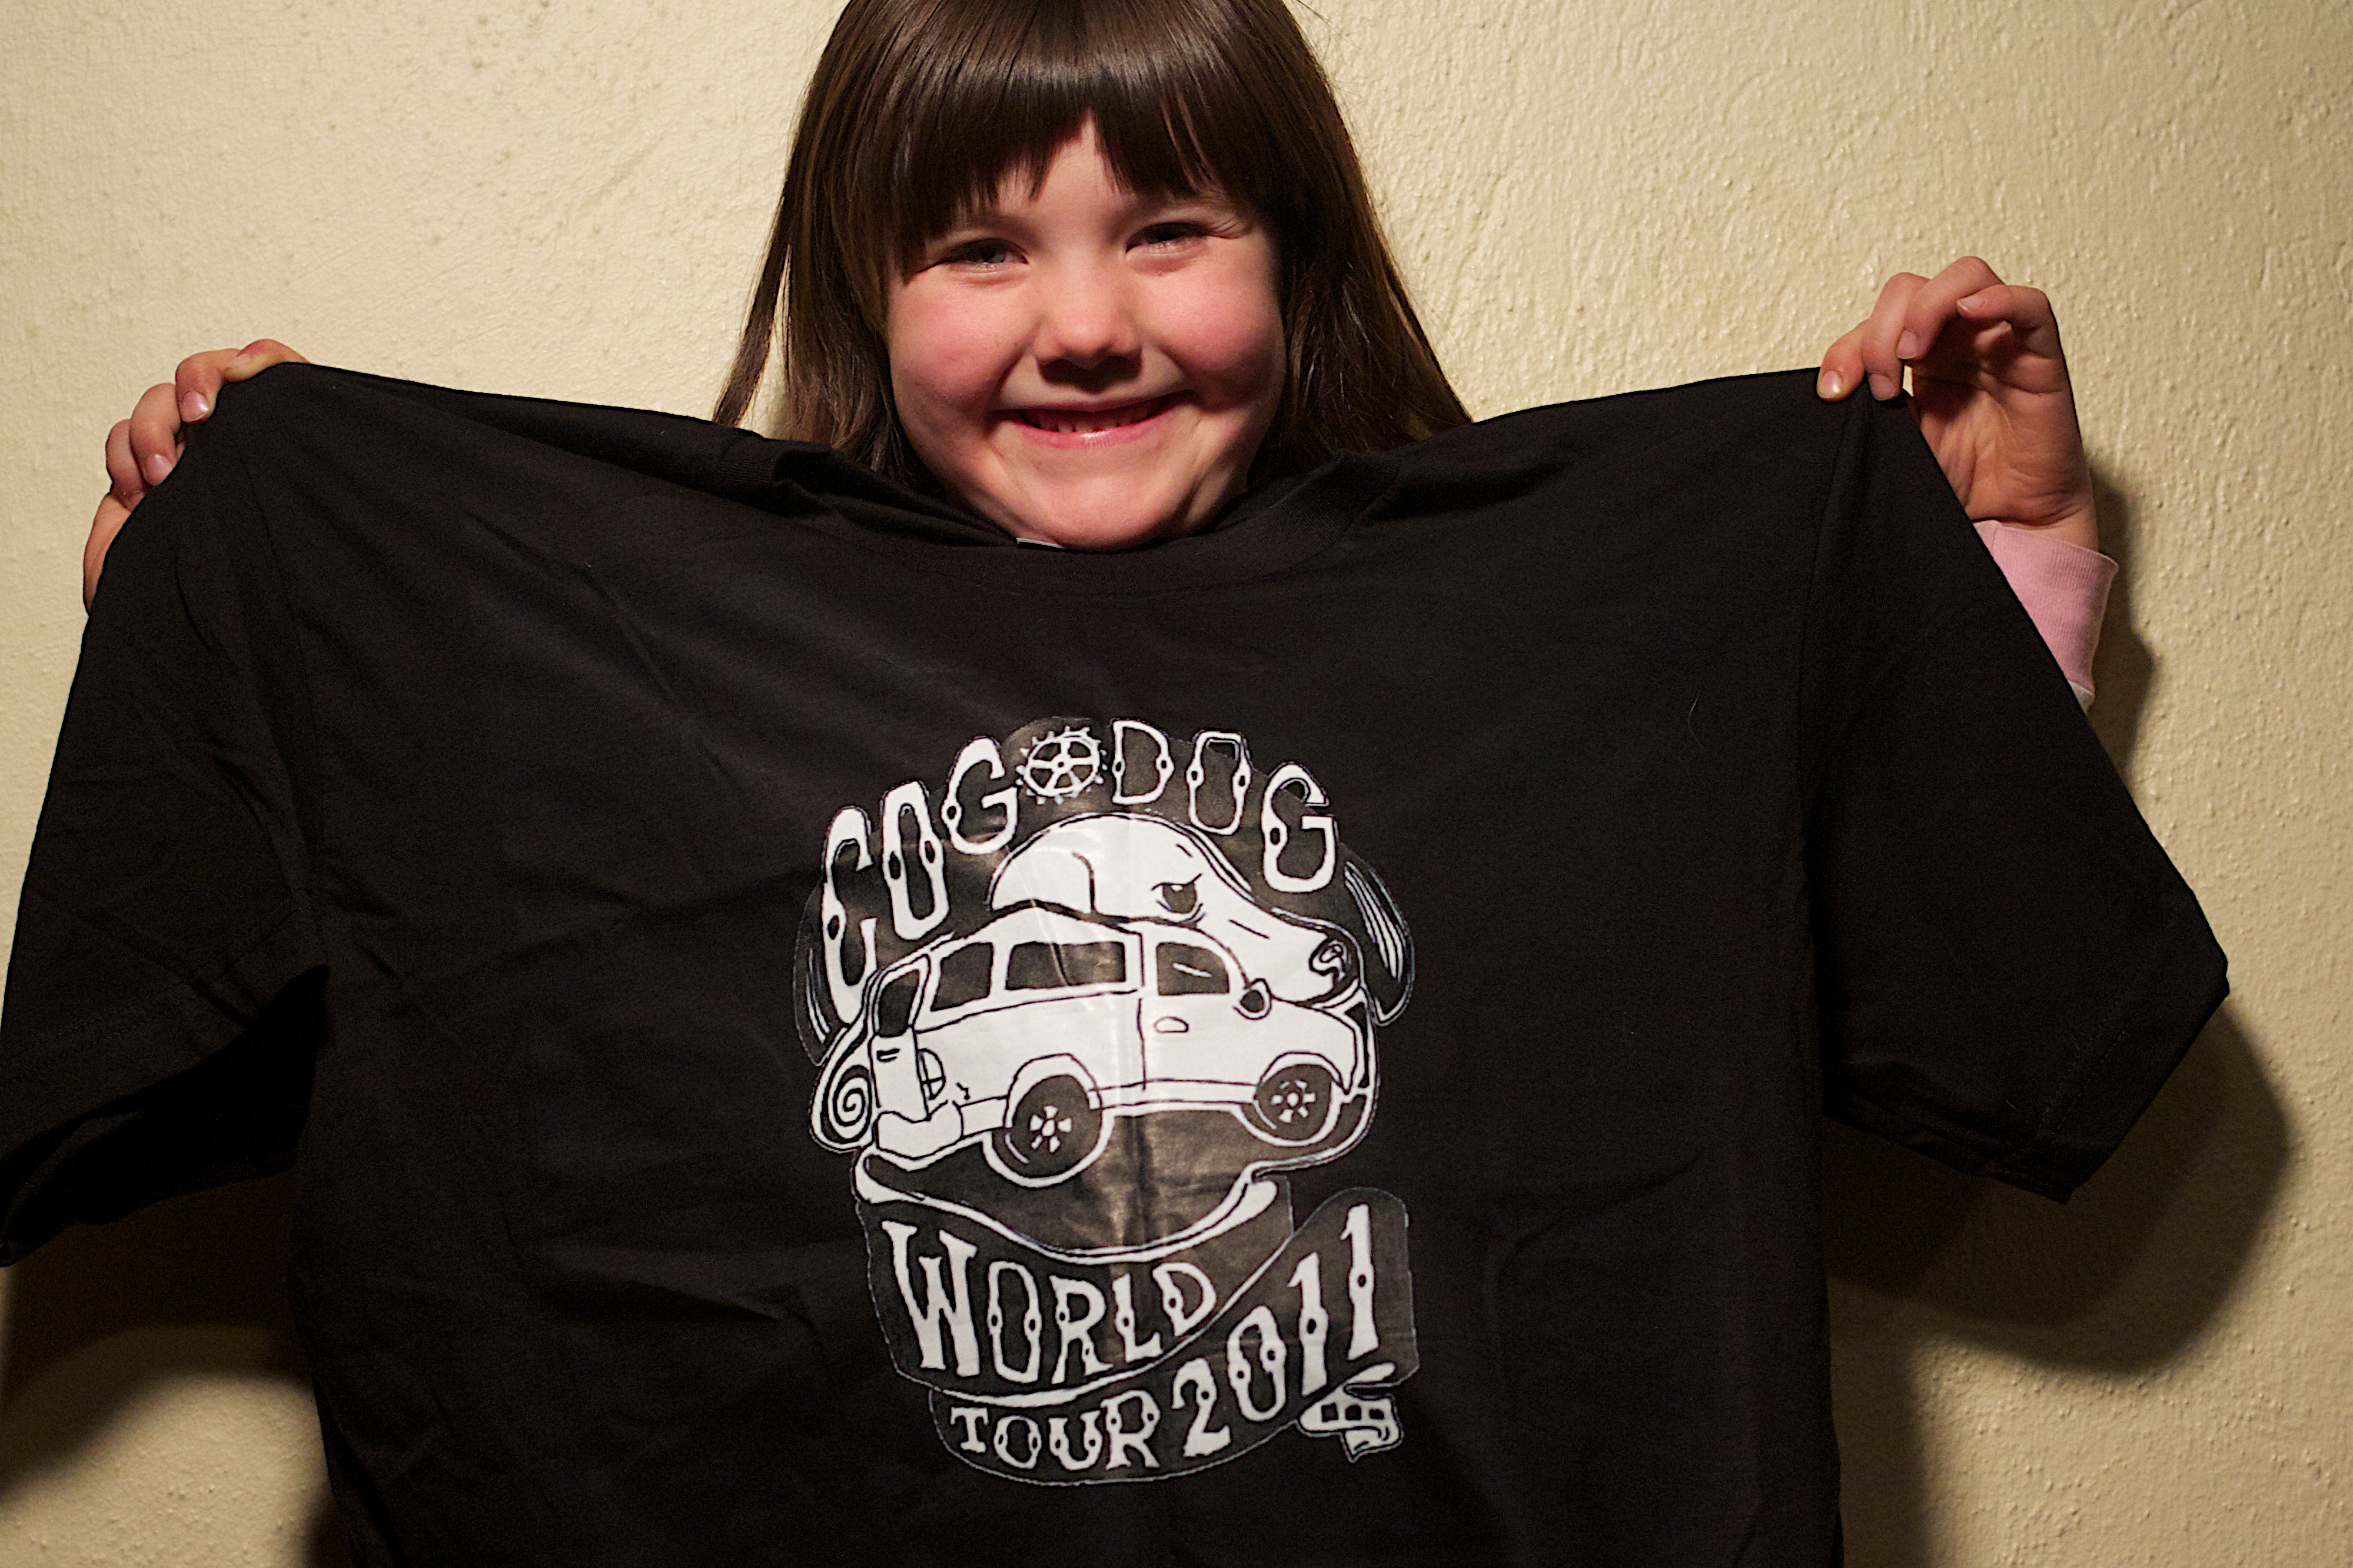
clothing, black, odyssey, t shirt